Majapahit

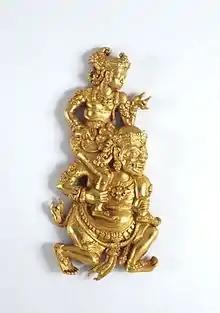
Gold figure from the Majapahit period representing Sutasoma being borne by the man-eater Kalmasapada

In his book, he mentioned that he visited Java without explaining the exact place he had visited. He said that king of Java ruled over seven other kings (vassals). He described the richness of this island, and recorded that the Mongol emperors had repeatedly tried to attack Java, but always ended up in failure and managed to be sent back to the mainland. His full account is as follows: